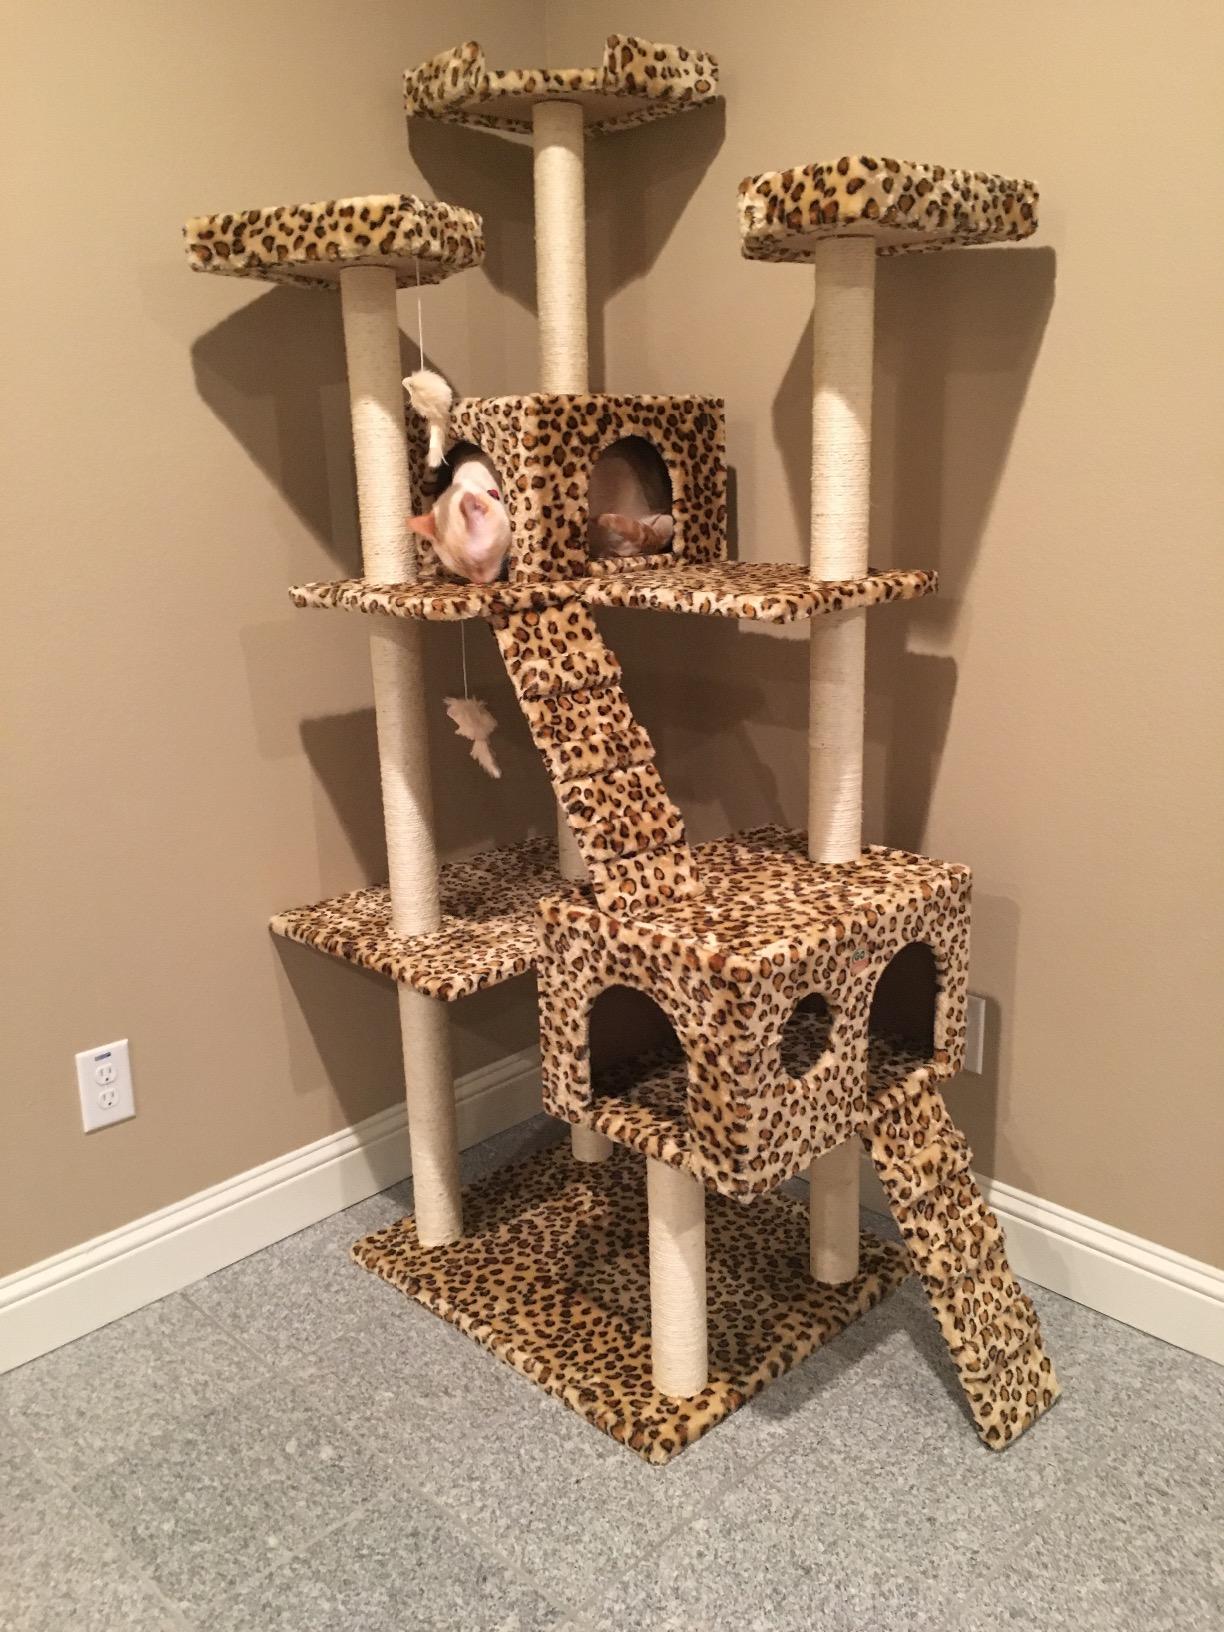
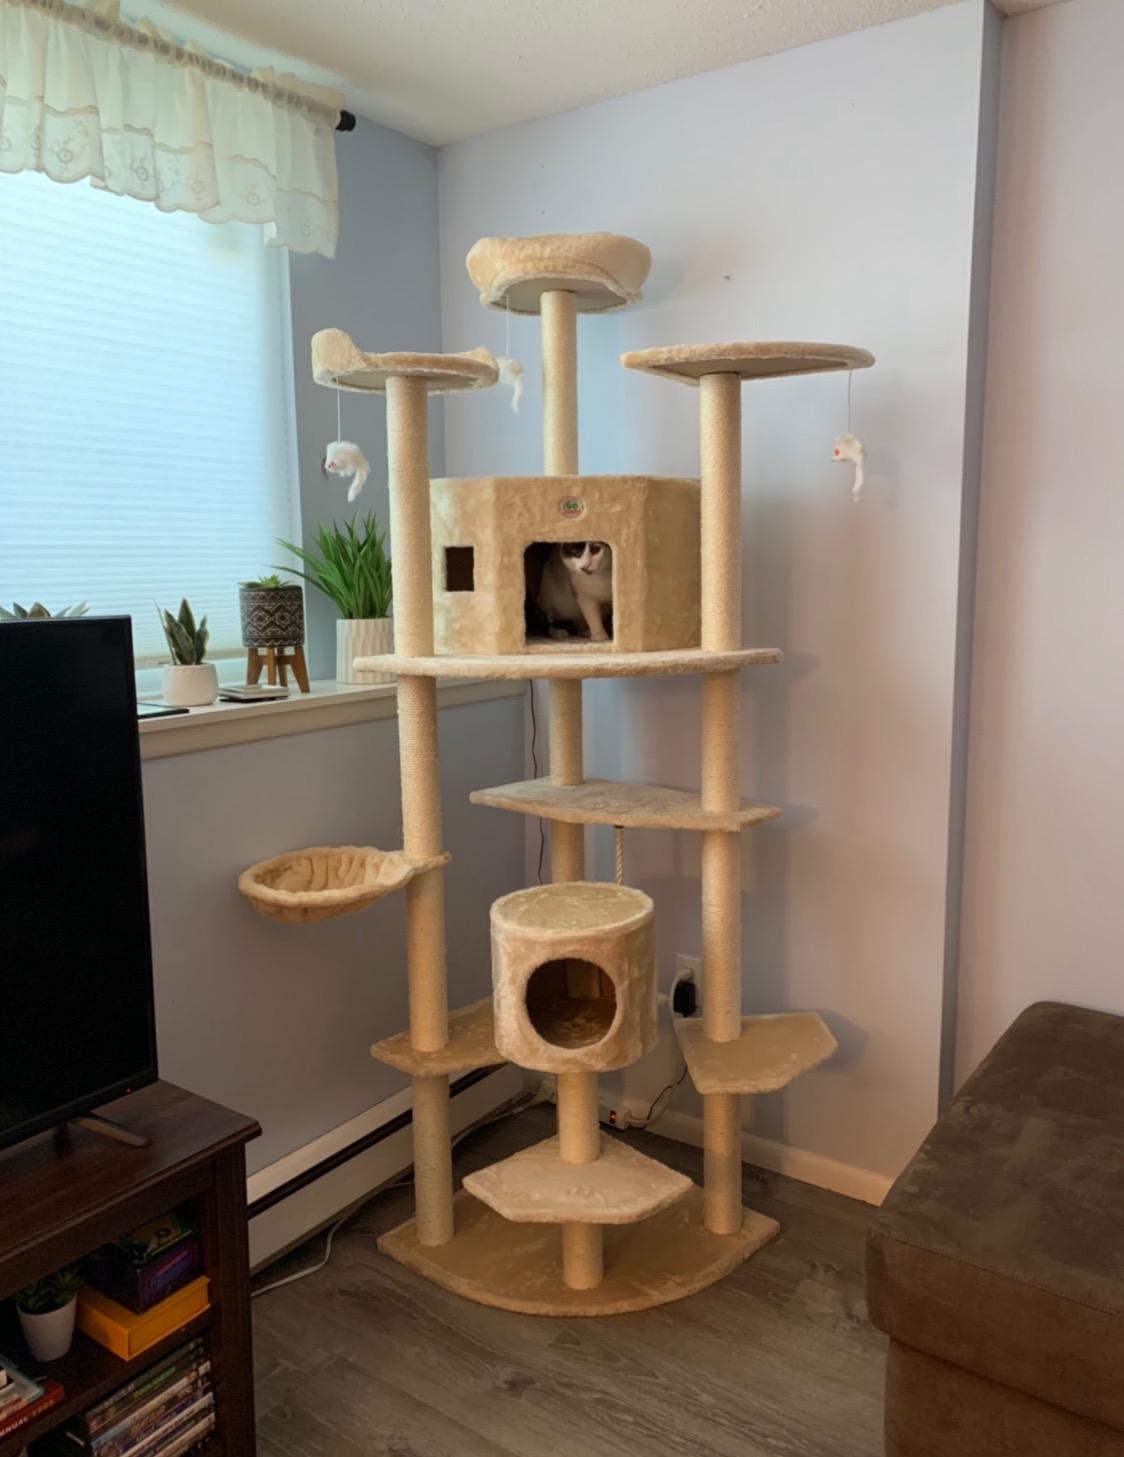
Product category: items_cat tree
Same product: no